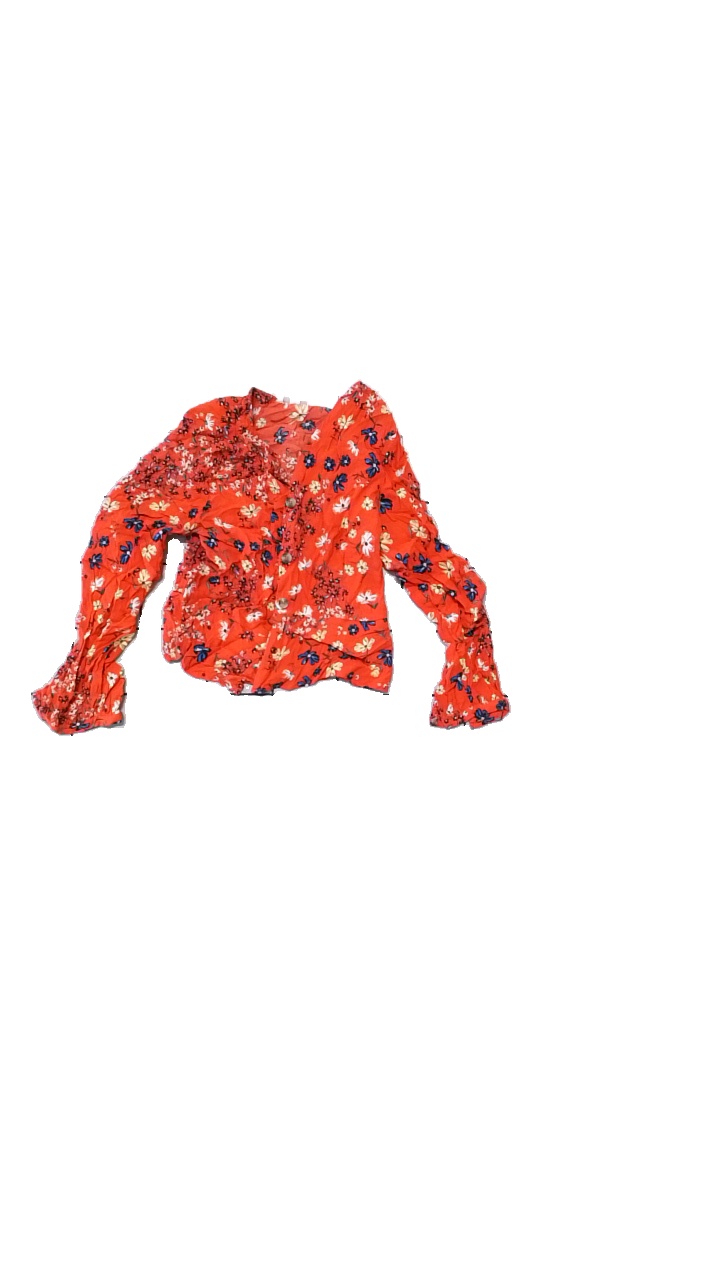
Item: Blouse (Ladies)
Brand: H&m
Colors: Red, White, Multicolor
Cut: Regular
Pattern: Floral print
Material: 100% viscose
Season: All
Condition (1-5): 4
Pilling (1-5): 4
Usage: Reuse
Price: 50-100